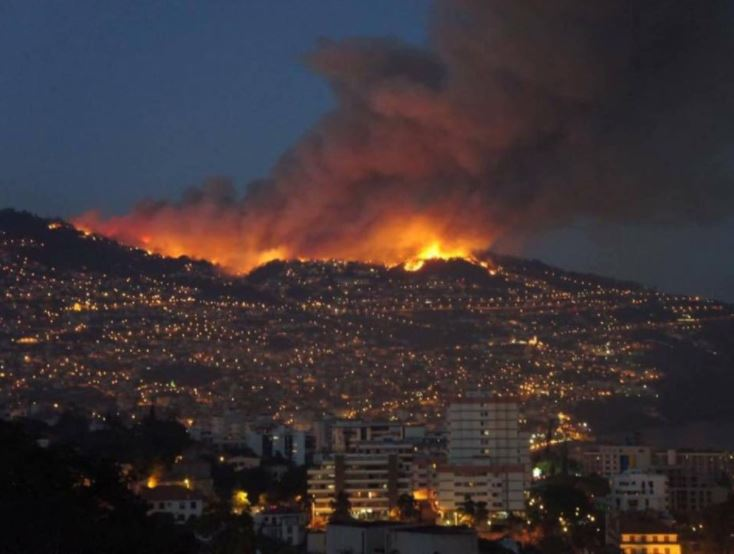
Fire: yes
Smoke: yes